Erasmus Smith's Professor of Natural and Experimental Philosophy

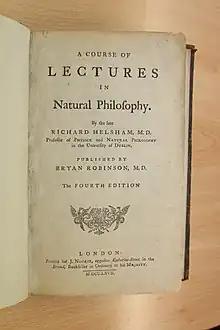
The title page of "A Course of Lectures in Natural Philosophy" (4th edition).

From 1724 to 1847 the chair had a mostly, but not exclusively, mathematical and theoretical orientation, with many holders being also mathematicians, and several such as Bartholomew Lloyd (1822) and James MacCullagh (1843) having previously held the Erasmus Smith's Professor of Mathematics chair. However, this period also saw the appointment of Humphrey Lloyd (1831), who succeeded his father Bartholomew Lloyd, and is considered one of Trinity's greatest experimental physicists. The younger Lloyd is known for experimentally verifying conical refraction, a theoretical prediction made by William Rowan Hamilton about the way light is bent when travelling through a biaxial crystal. He also performed important research on terrestrial magnetism, visiting Gauss and Alexander von Humboldt in Germany, as well as building a “magnetical observatory” in Trinity College Dublin. In 1847 the University Chair of Natural Philosophy (1847) was founded and took on the applied mathematics and theoretical physics role, while Erasmus Smith's Professorship became predominantly a chair of experimental physics.